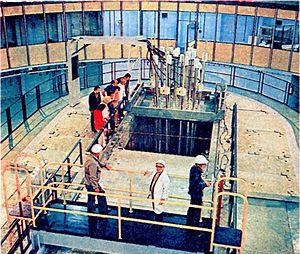
Un réacteur nucléaire est un ensemble de dispositifs comprenant du combustible nucléaire : le « cœur » du réacteur, dans lequel une réaction en chaîne peut être initiée, modérée et contrôlée par des agents humains et/ou par des systèmes automatiques, via des protocoles et des dispositifs de modération de la fission nucléaire et d'évacuation de la chaleur.